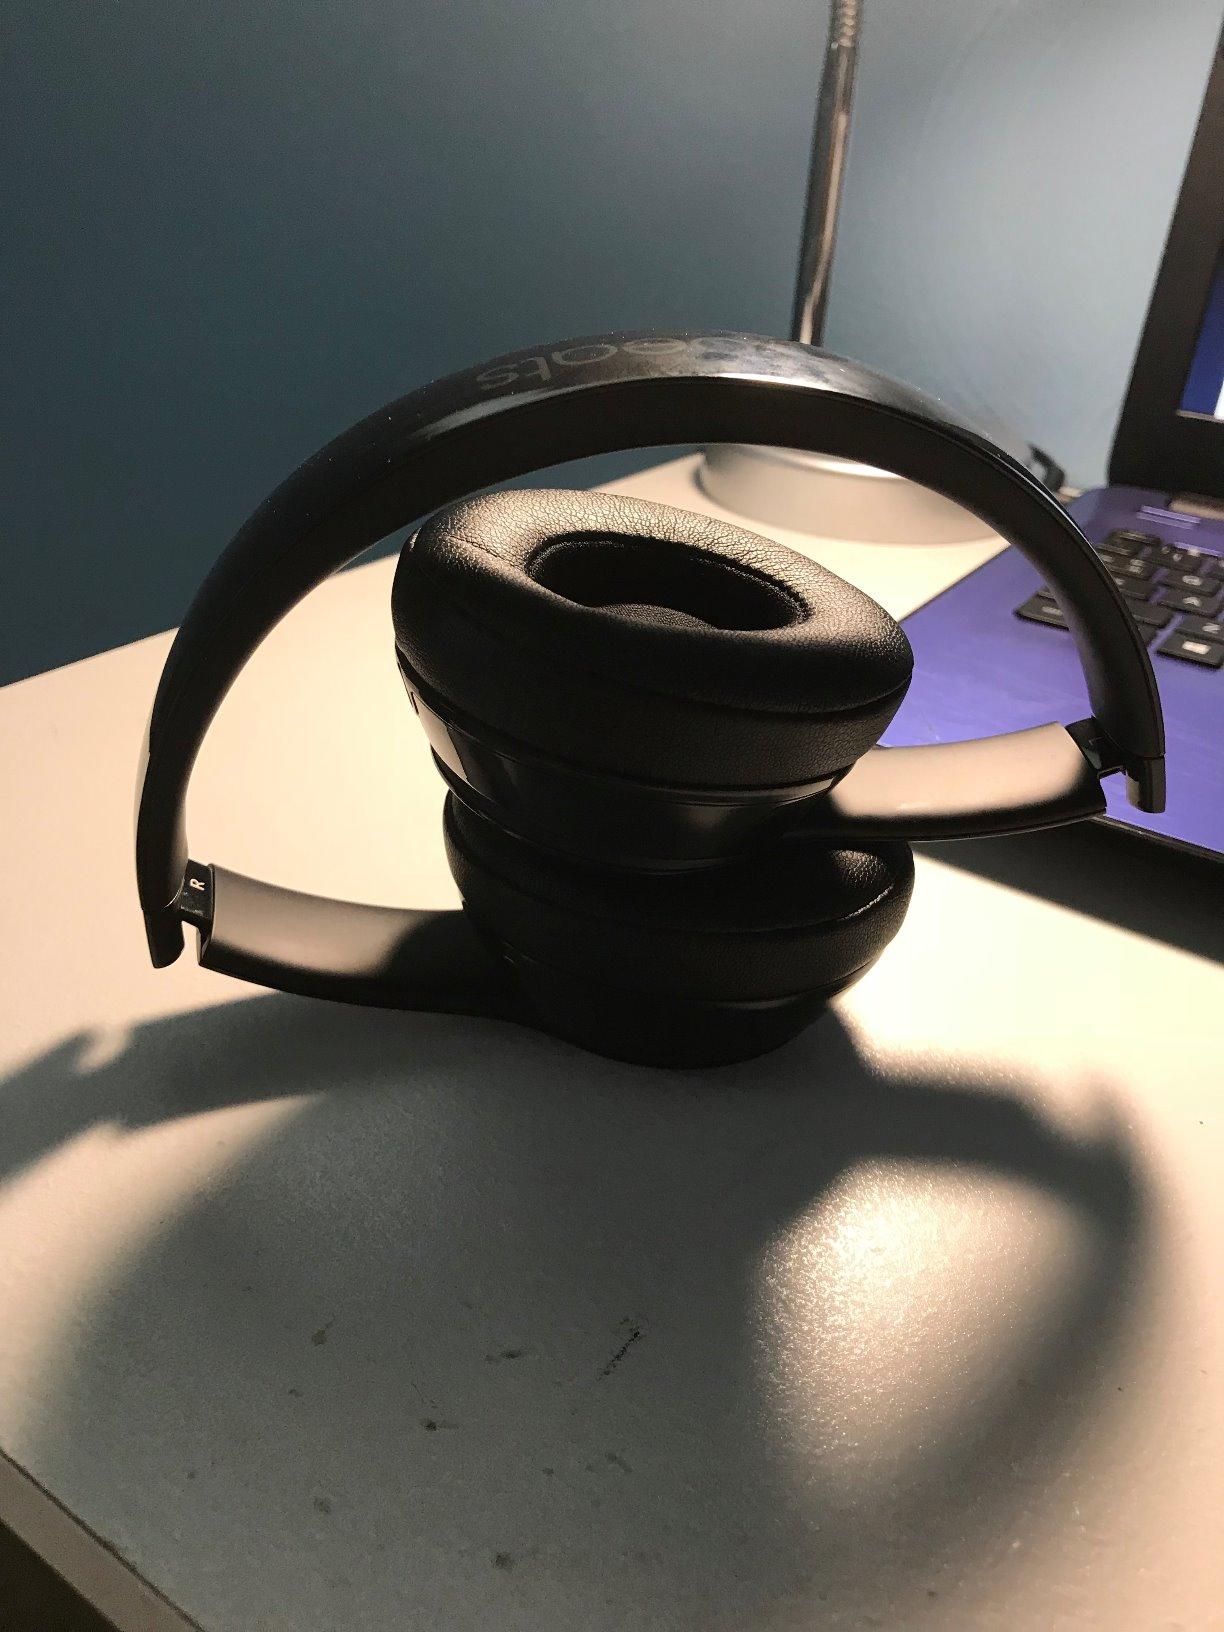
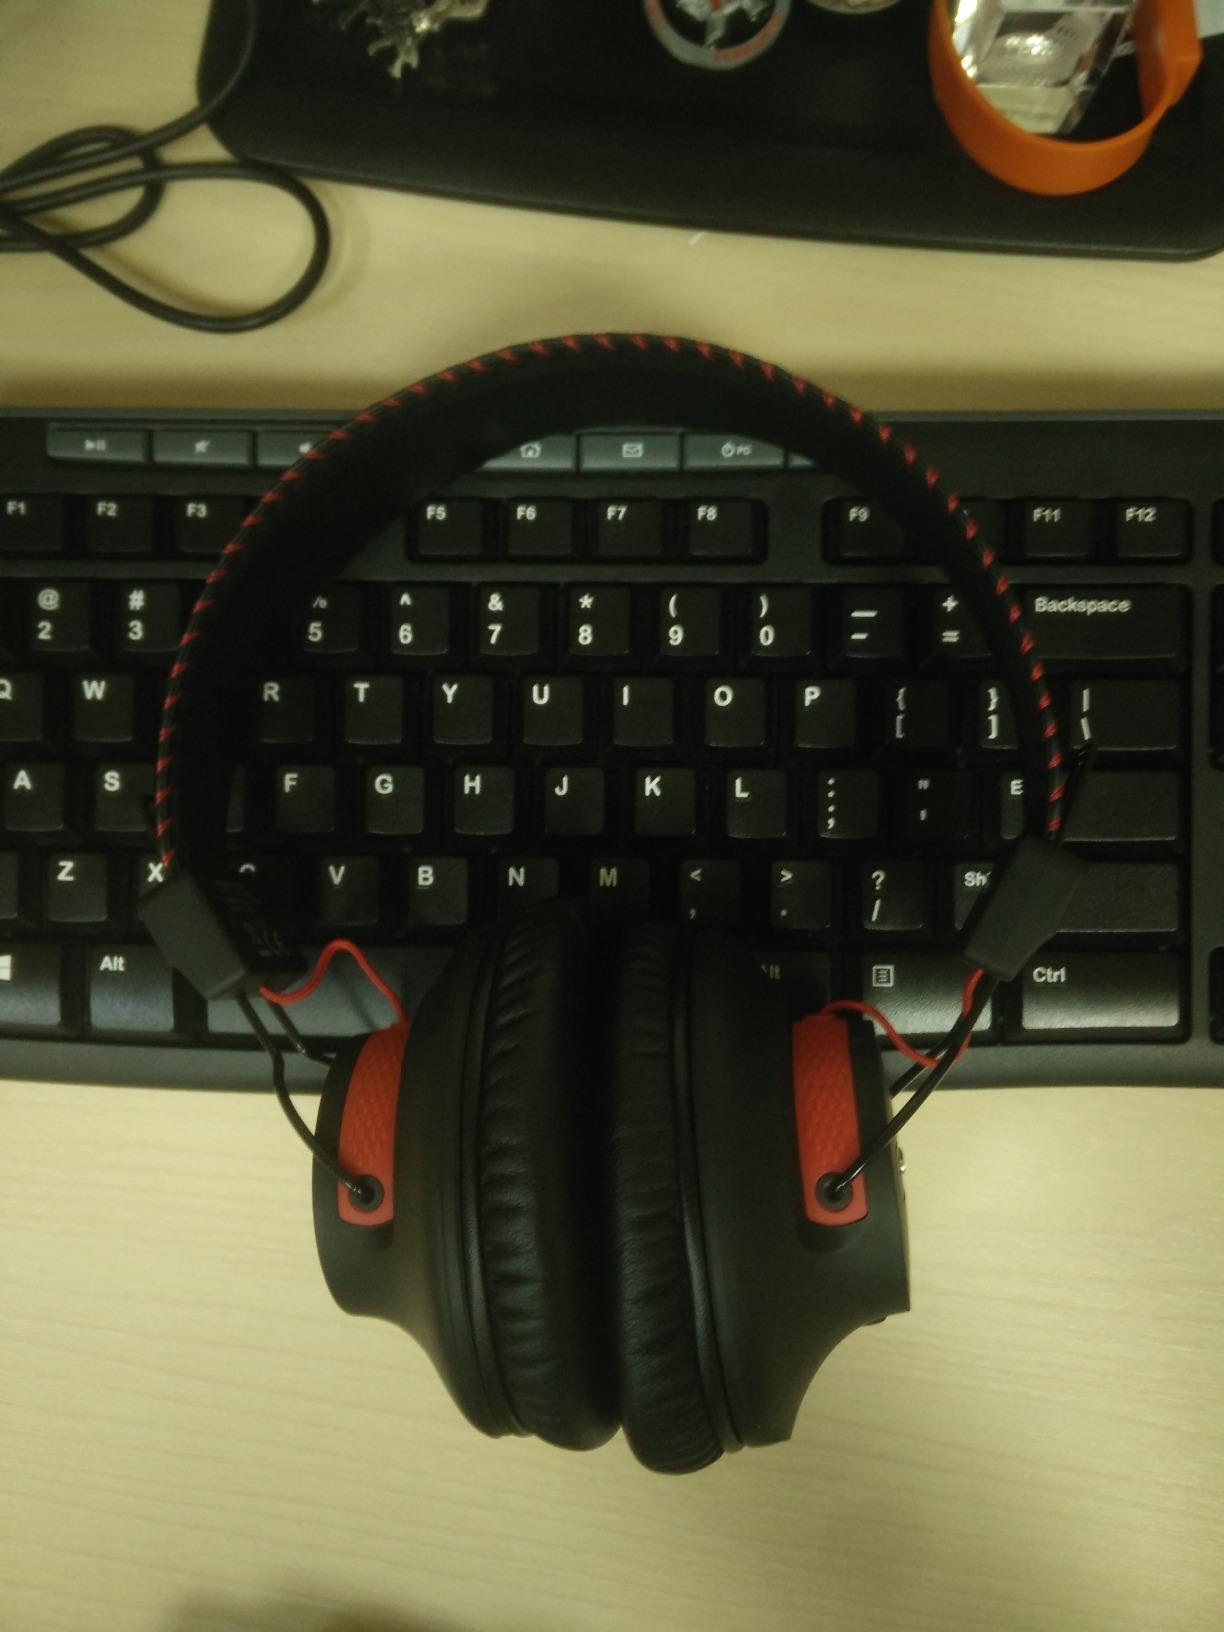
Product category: headphones
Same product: no